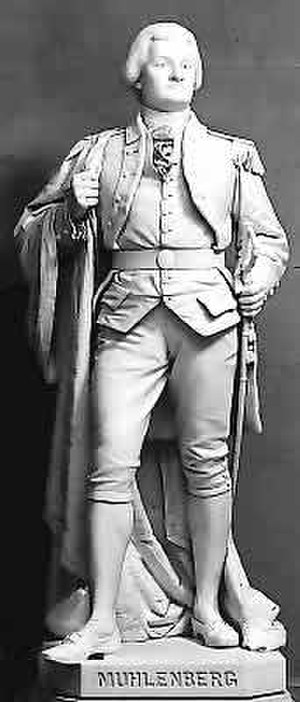
Peter Muhlenberg / Militær karriere
Peter Muhlenberg statue af Blanche Nevin i Capitol bygningen i Washington DC.
Johan Peter Gabriel Muhlenberg var en amerikansk præst, soldat og politiker før under og efter den amerikanske uafhængighedskrig.